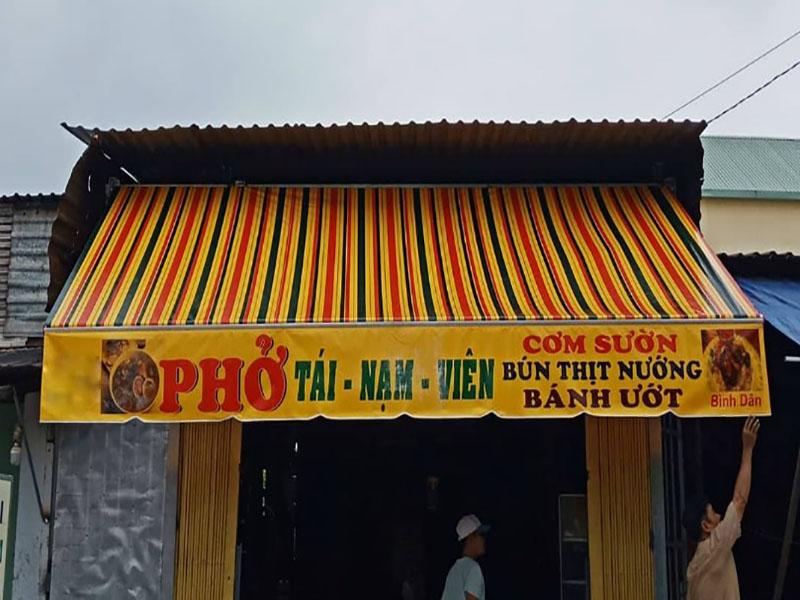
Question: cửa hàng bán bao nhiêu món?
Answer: bán sáu món